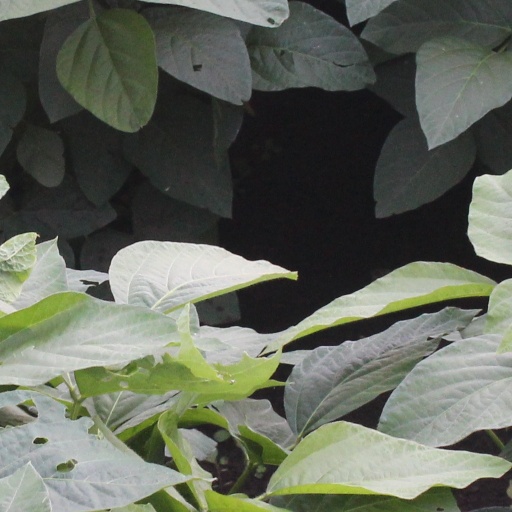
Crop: soybean